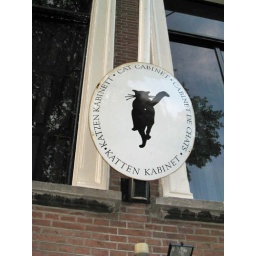
Kitschy cat art museum in a seventeenth-century house on the Herengracht.